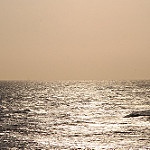
Label: sea